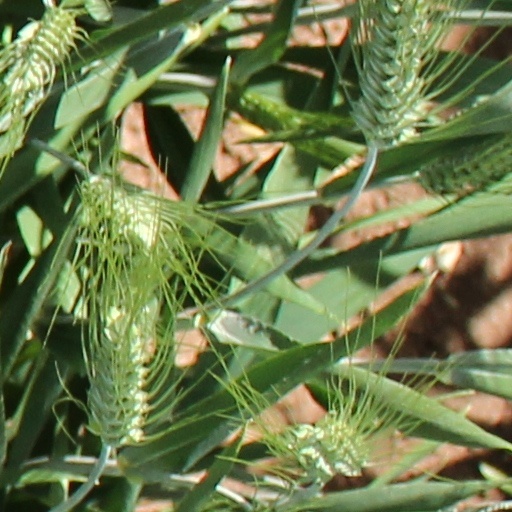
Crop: wheat